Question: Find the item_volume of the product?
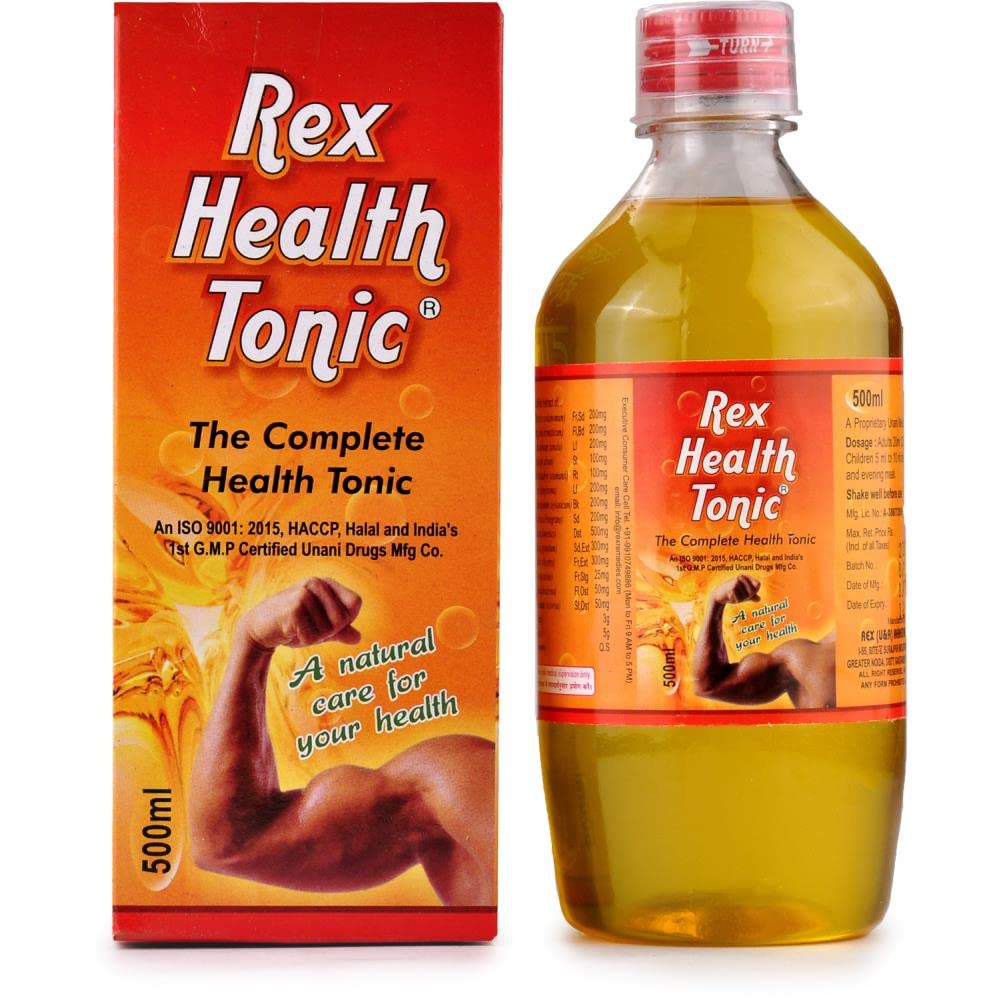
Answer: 500.0 millilitre